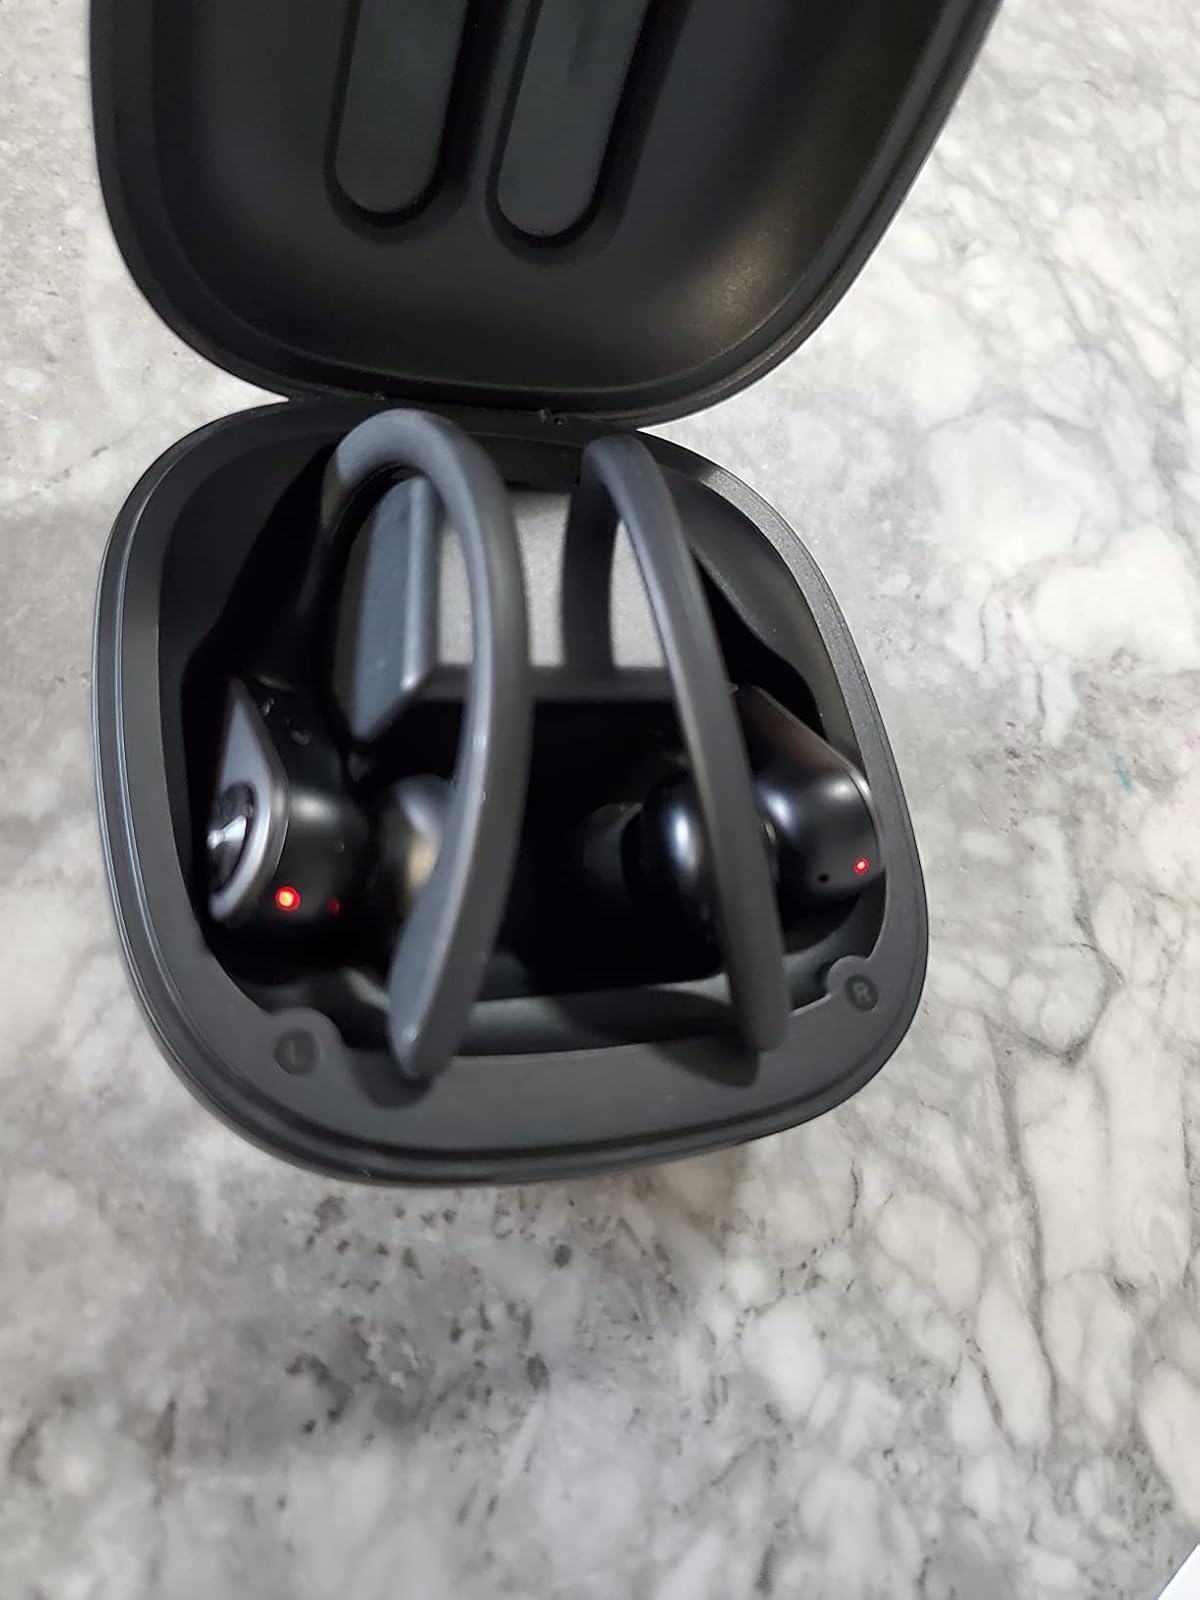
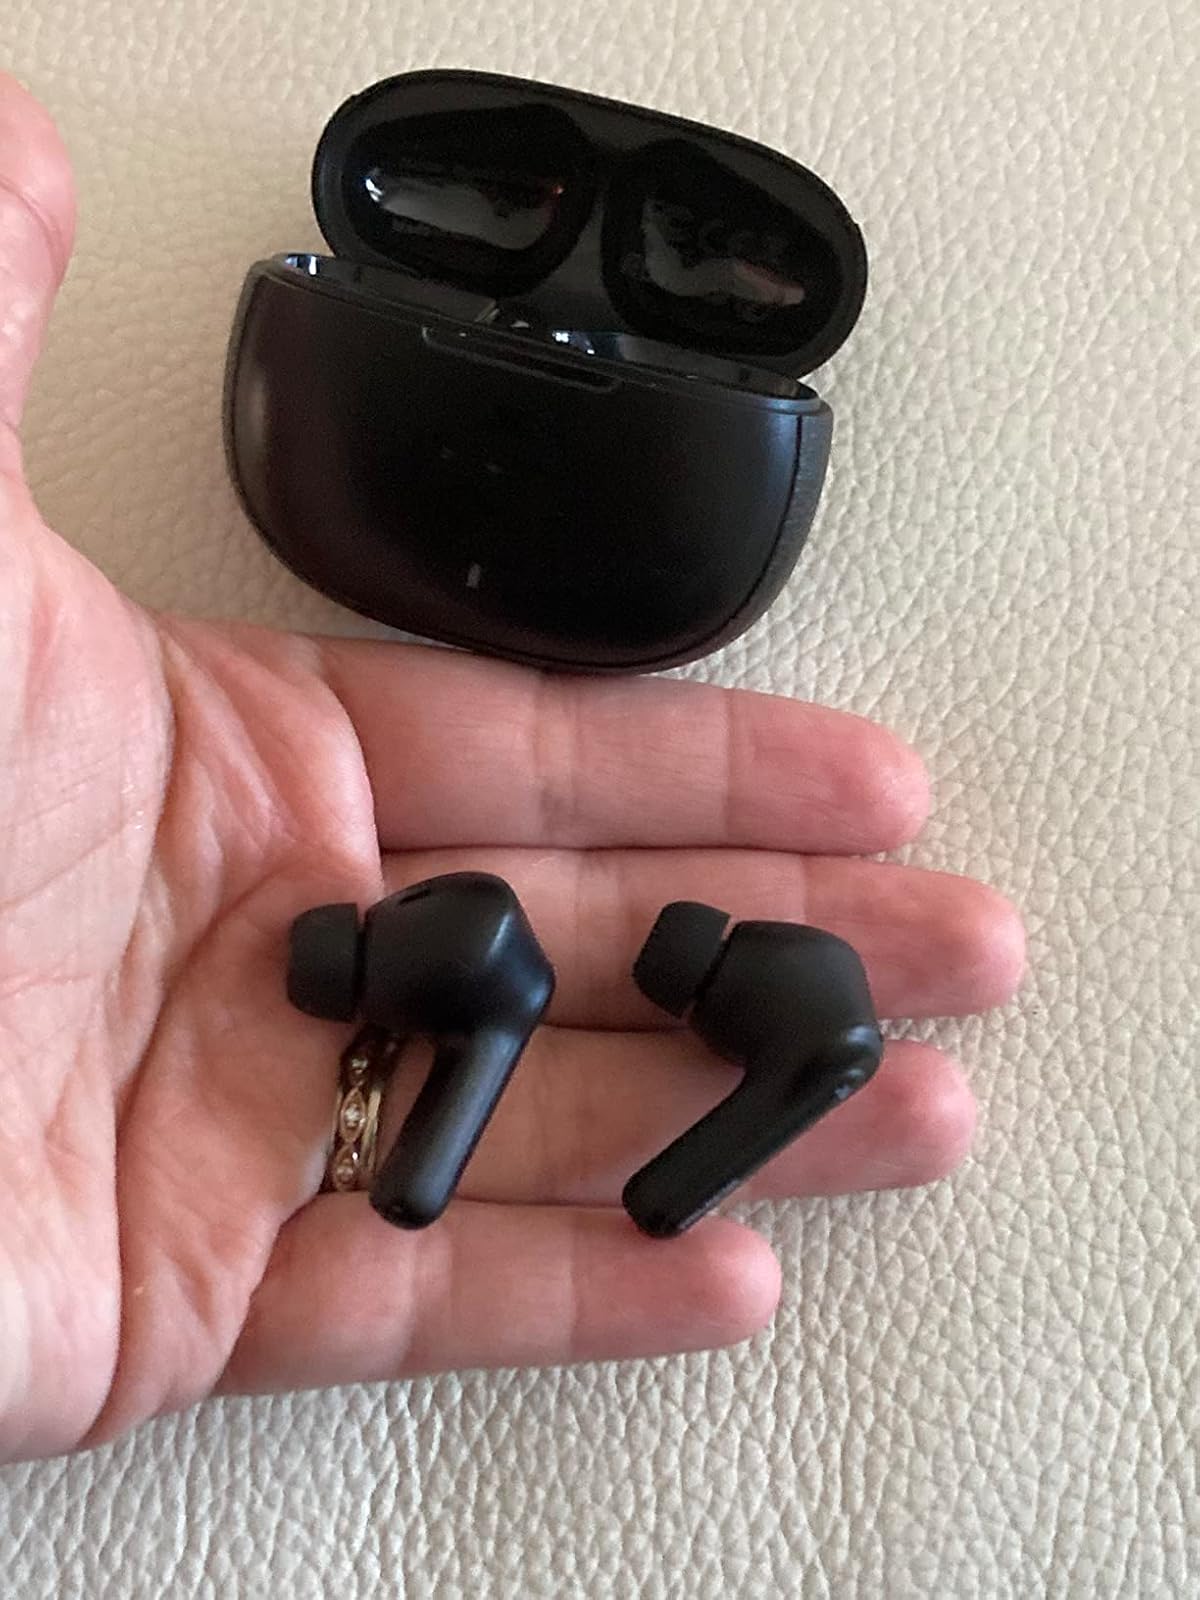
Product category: earbuds
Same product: no